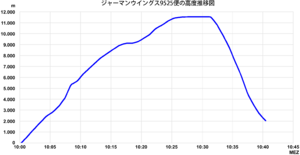
Altitudes en mètres du Vol 9525 Germanwings jusqu'à sa chute. (Japonais)